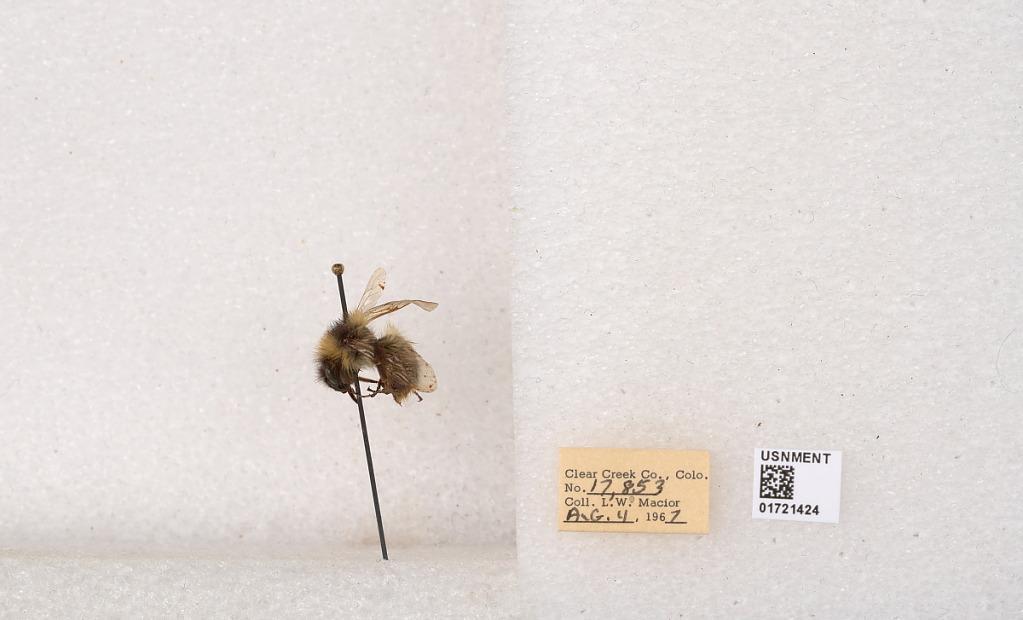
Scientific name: Bombus kirbyellus
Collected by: L. Macior
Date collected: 1967-8-4
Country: United States
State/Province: Colorado
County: Clear Creek
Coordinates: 39.6891, -105.644